Mulu Gebreegziabher

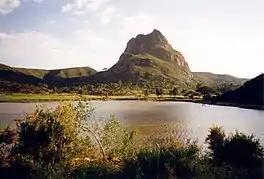
Dibdibo village, at the foot of the mountain

Mulu was born in a farmers’ household in Dibdibo, Enticho (woreda), Tigray Region, Ethiopia. In her teens she joined the TPLF guerilla that was fighting the then Derg regime in Ethiopia. Though without formal schooling, she rose rapidly in ranks and was a motivating speaker in political assemblies, focusing especially on the new society to be built where women and men would be equal, and land equitably shared among all. In 1982, she was captured by Derg and assassinated.